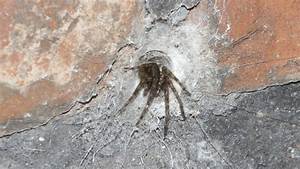
Label: ragno